STS-135

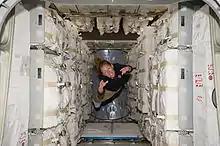
Sandy Magnus floats freely inside the "Raffaello" MPLM.

The main objective of Flight Day 4 was to install the "Raffaello" MPLM on the nadir port of the station's "Harmony" module. The crew started their day in space at 7:02. The song Tubthumping by Chumbawamba was played to wake the astronauts up. Mission Specialist Sandra Magnus, along with Pilot Doug Hurley, used the Canadarm2, beginning at 9:09 UTC, to remove the "Raffaello" module from the payload bay of "Atlantis". The two installed the MPLM on the "Harmony" node at 10:46 UTC. After leak checks, hatches between "Raffaello" and the ISS were opened before noon.